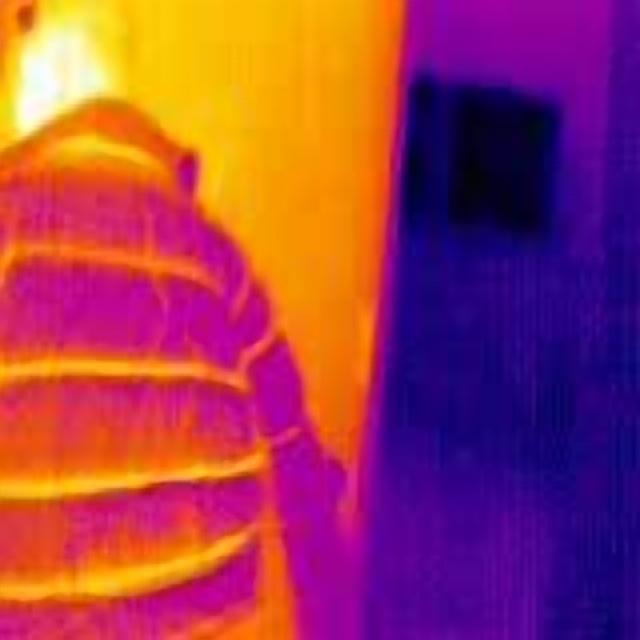
Detected objects:
label: person